Tham Luang cave rescue

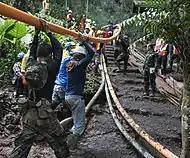
Thai rescue workers at the cave entrance positioning a pipe for water pumping on 2 July

As the crisis unfolded, rescuers planned several different methods to save the team and coach. The principal options were to: